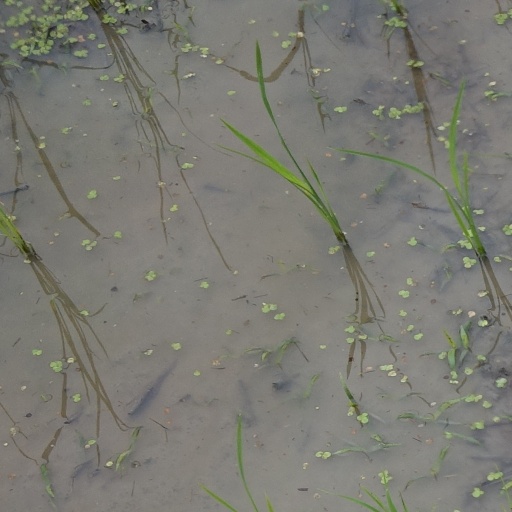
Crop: rice